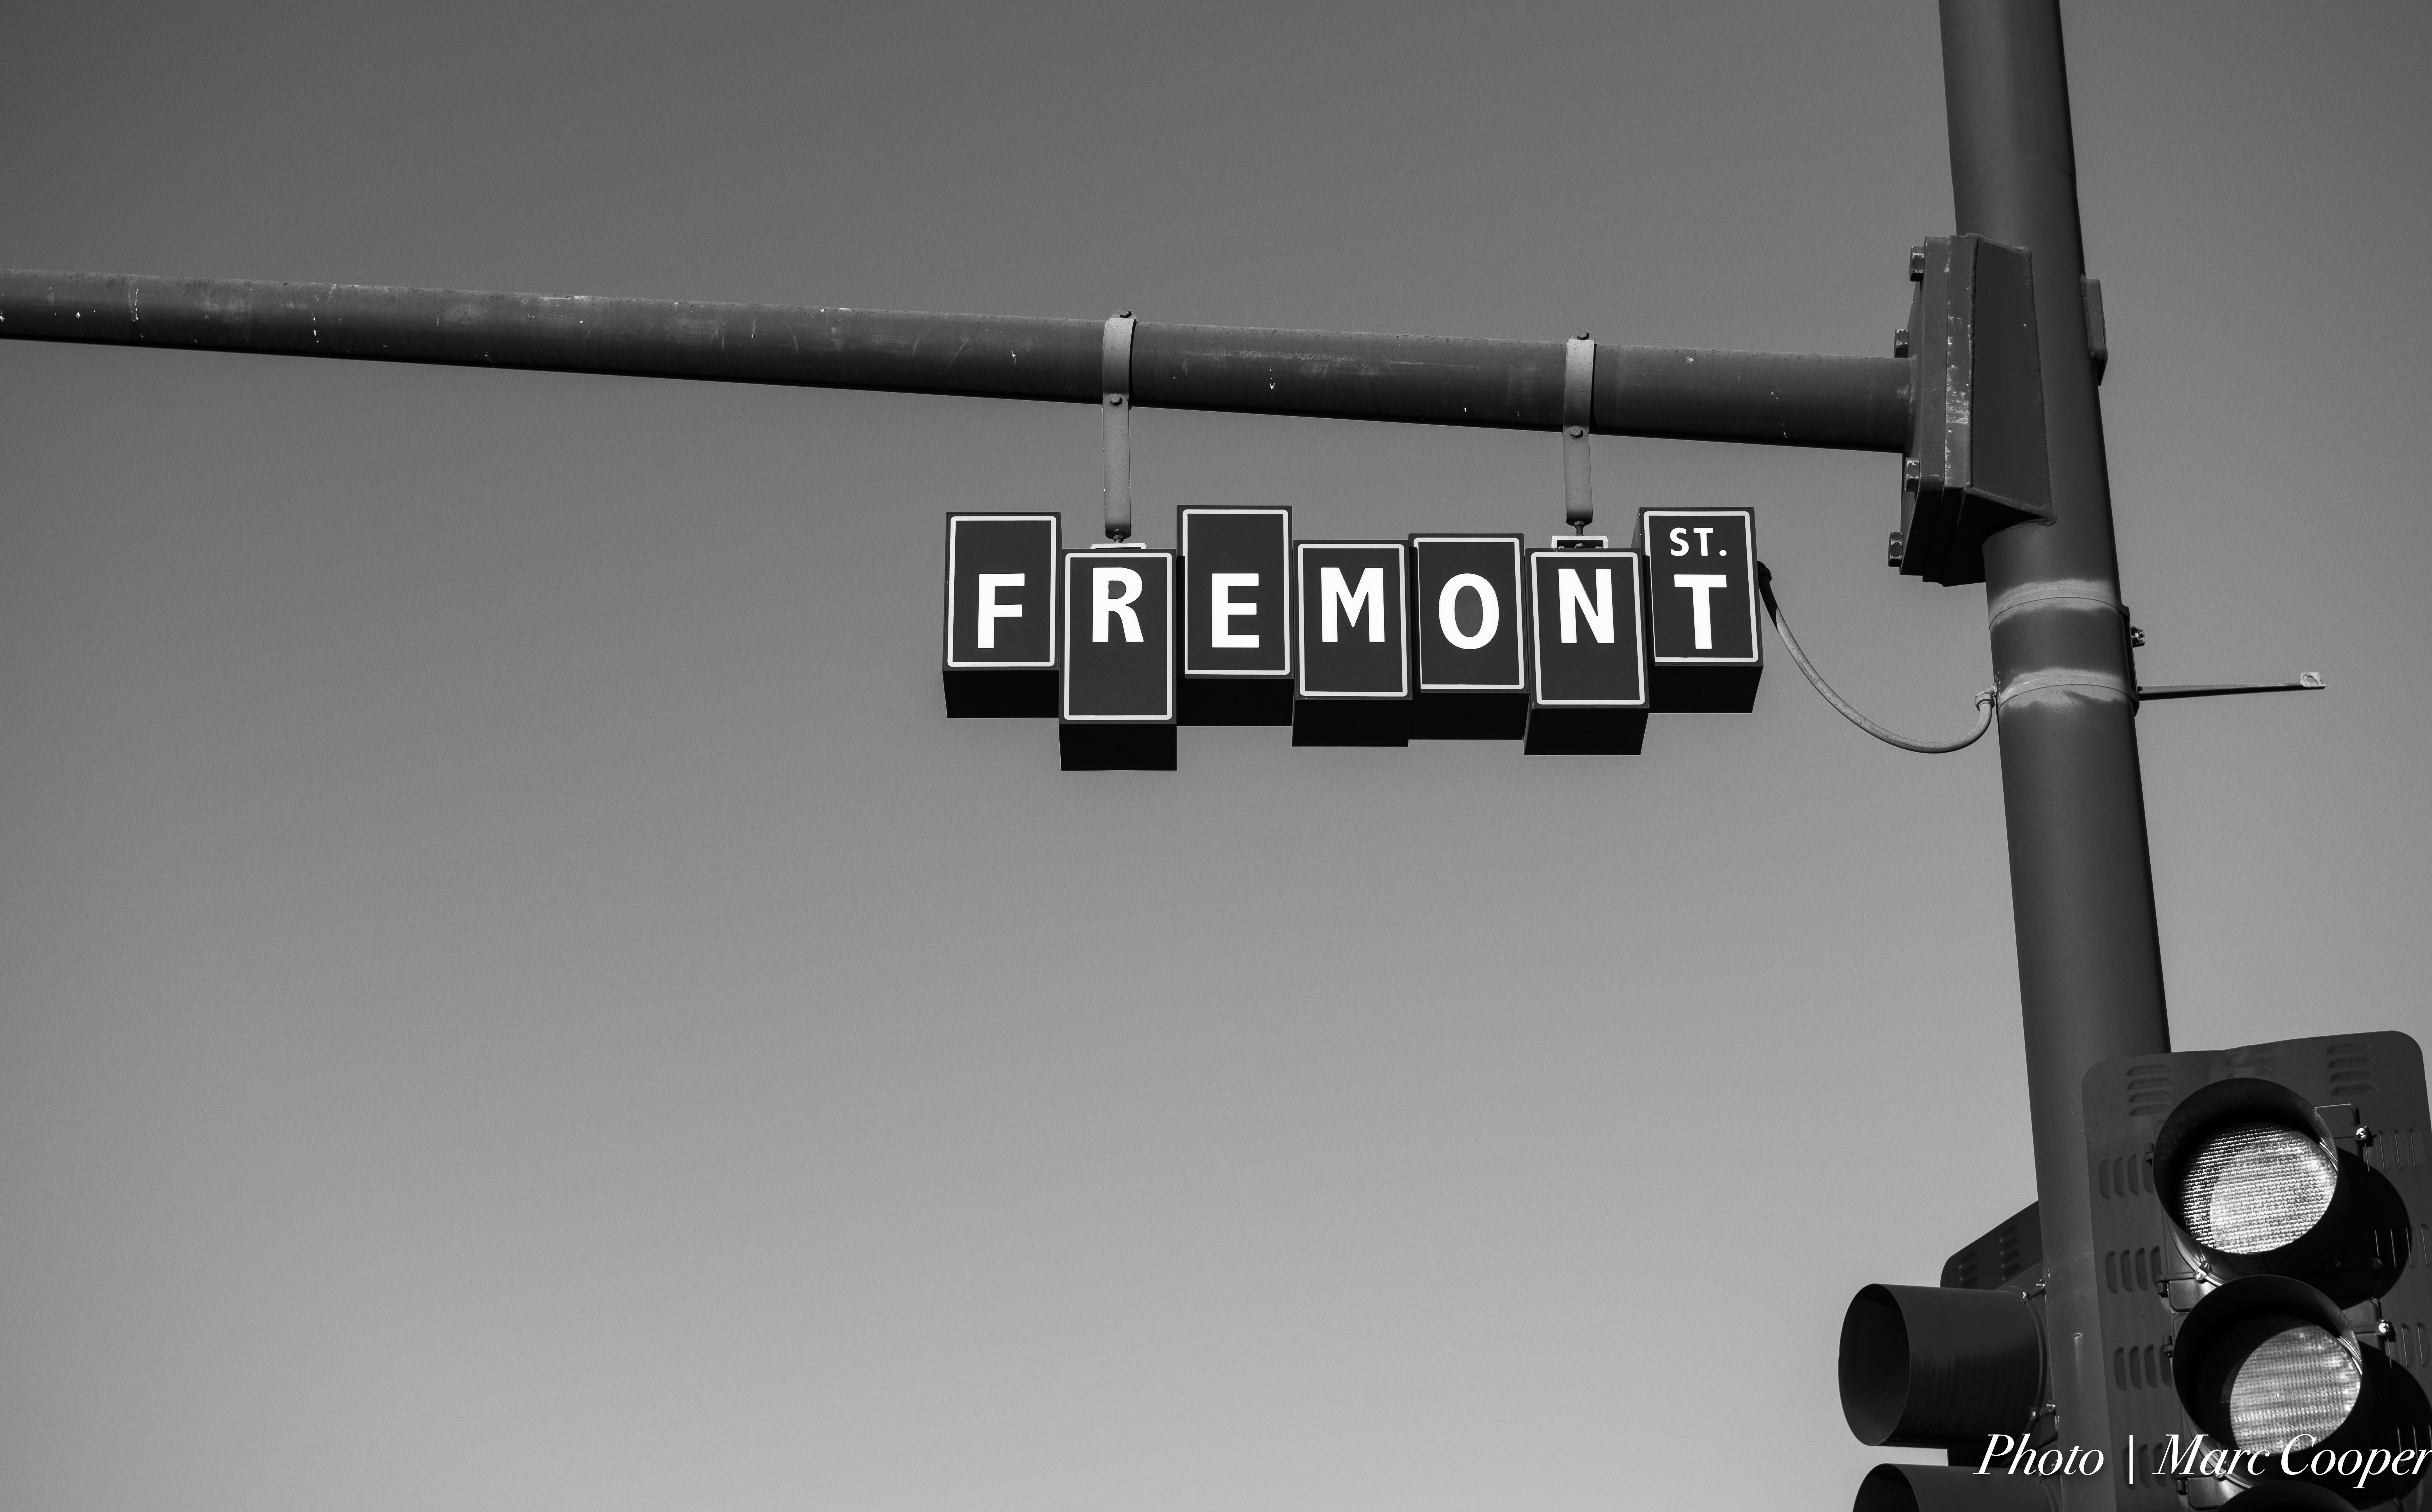
black and white, sign, intersection, black, monochrome, lighting, font, bw, nevada, d810, marccooper, vegasattractions, fremontstreet, lasvegas, eastfremontstreet, vegaship, monochrome photography